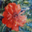
Label: poppy